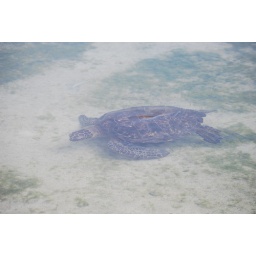
Green turtles in a rock pool on the Kona coast of Big Island. Keauhou, Hawaii. June 2009